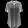
Label: Shirt